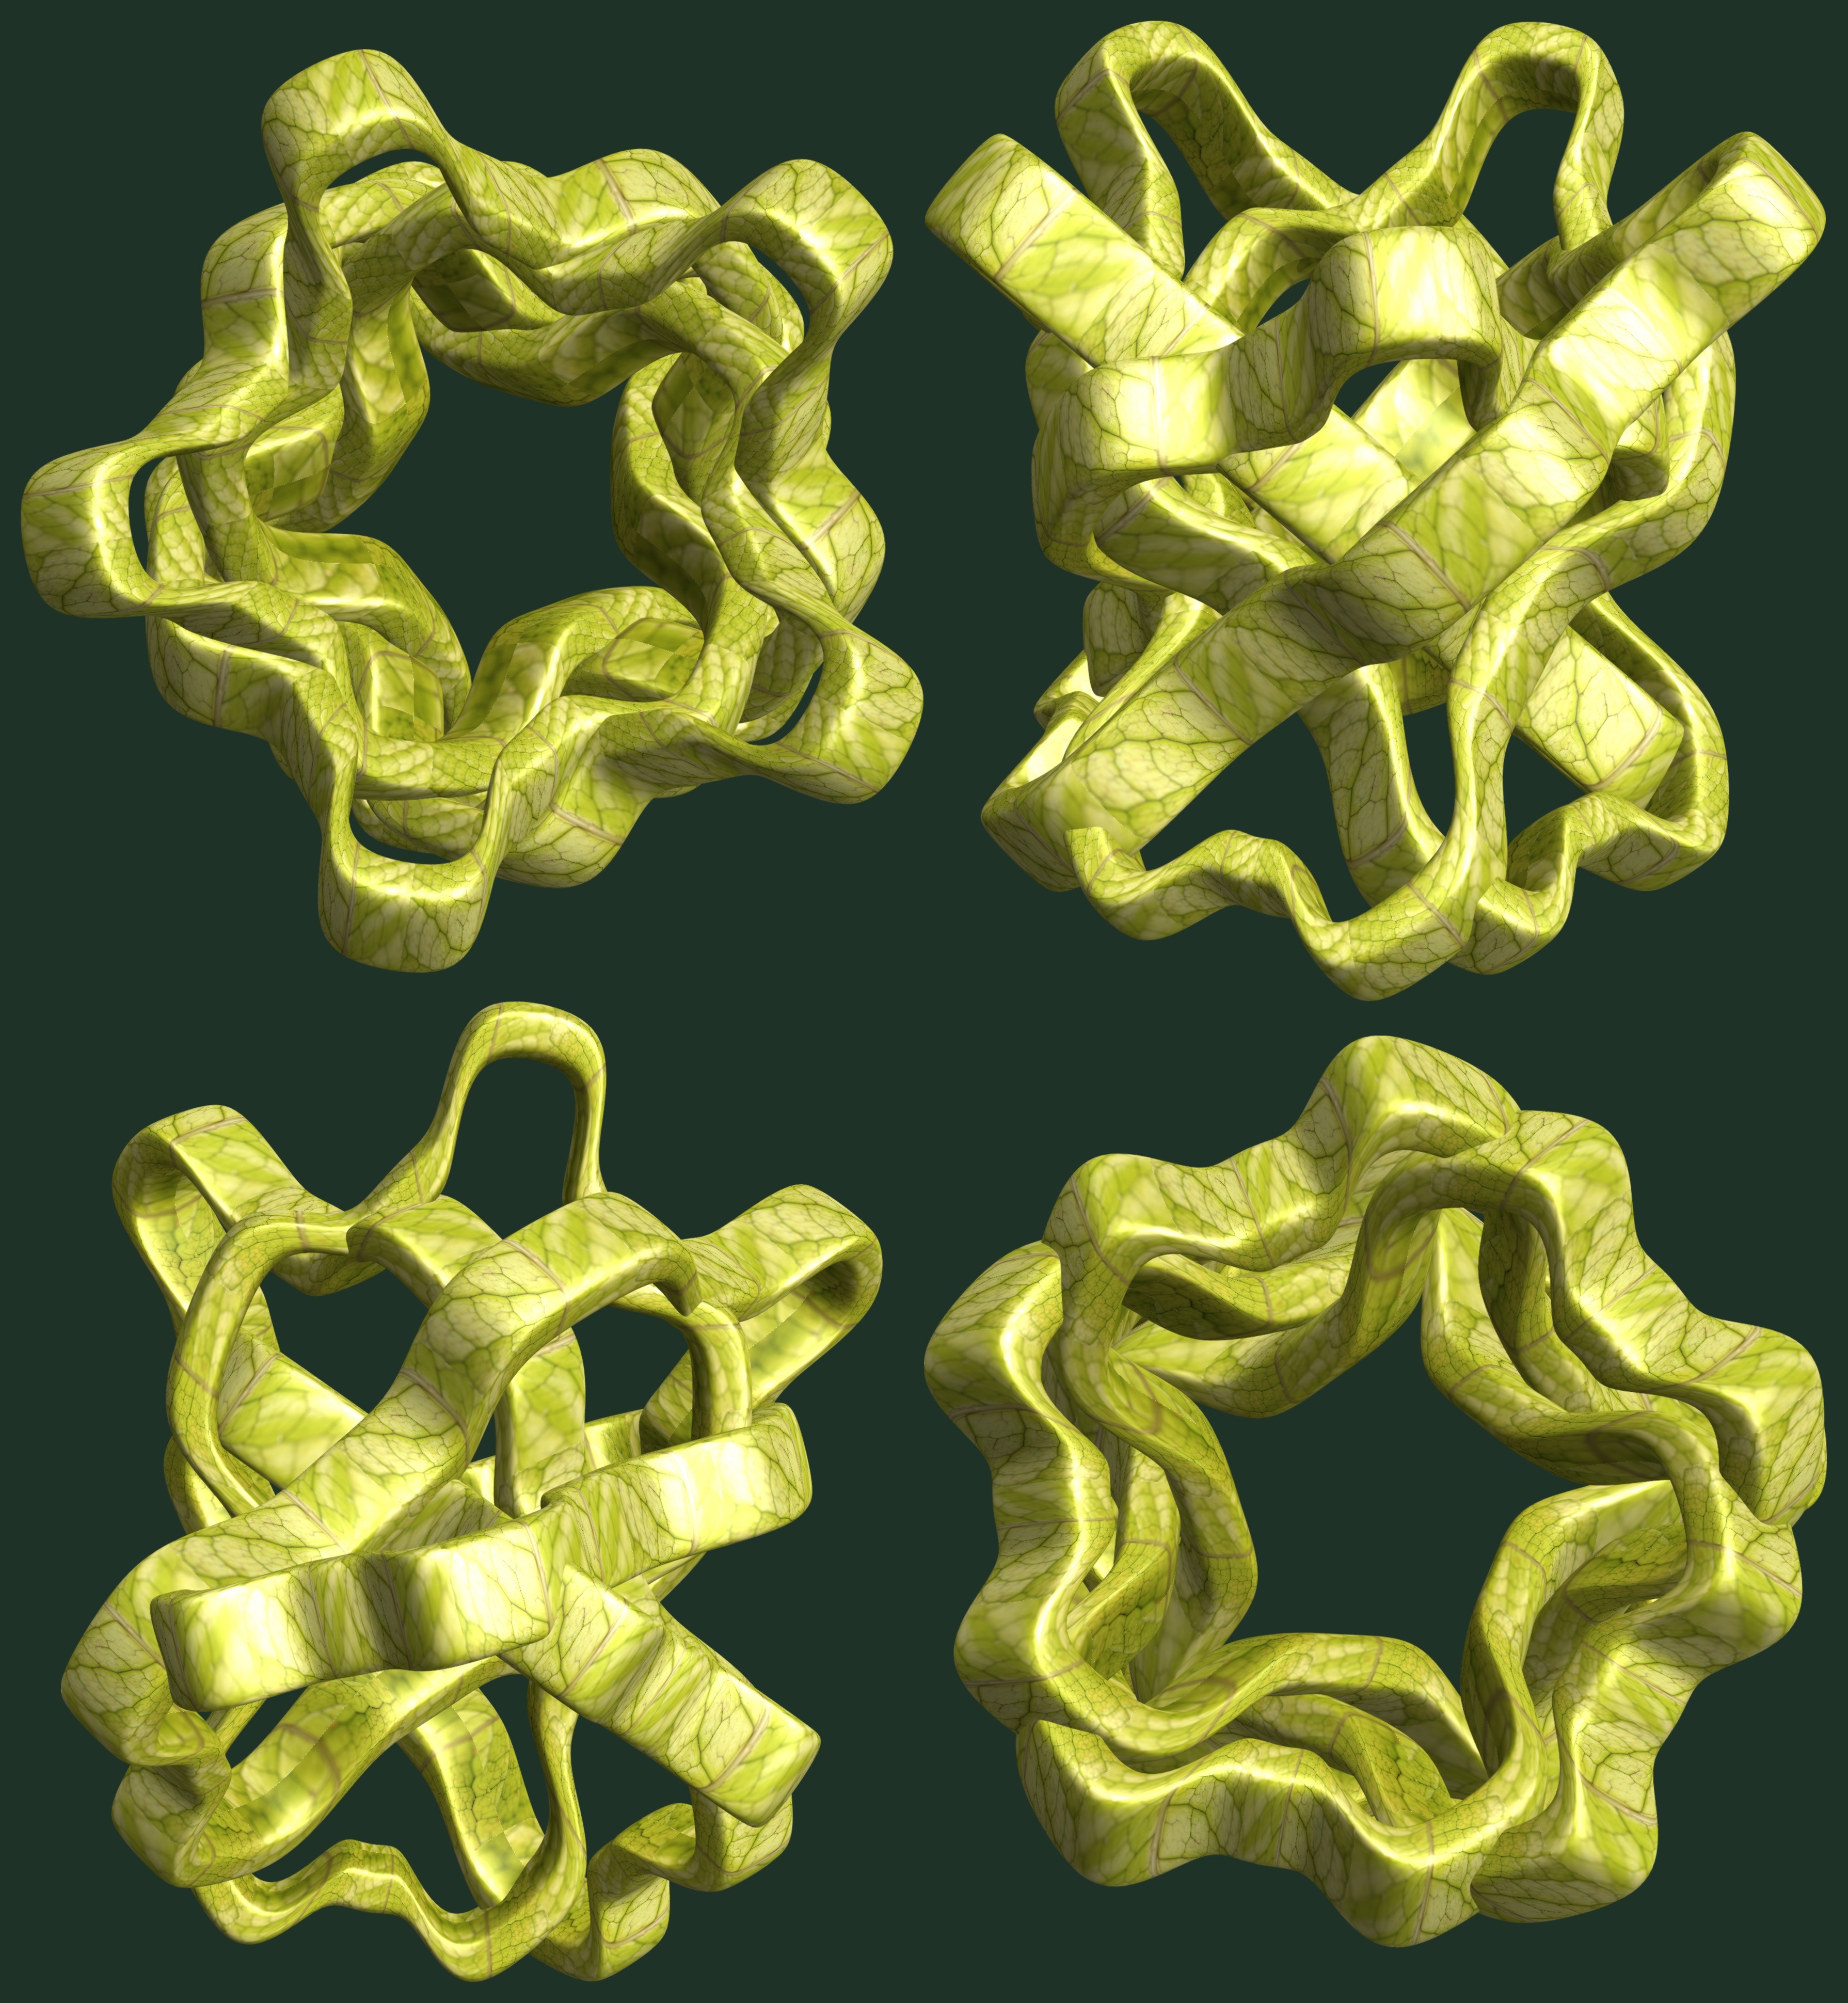
structure, texture, pattern, metal, yellow, jewellery, font, design, brass, symmetry, 3d, graphic, torus, mathematica, cg, parametricplot3d, code, program, algorithm, abstruct, mapping, fashion accessory